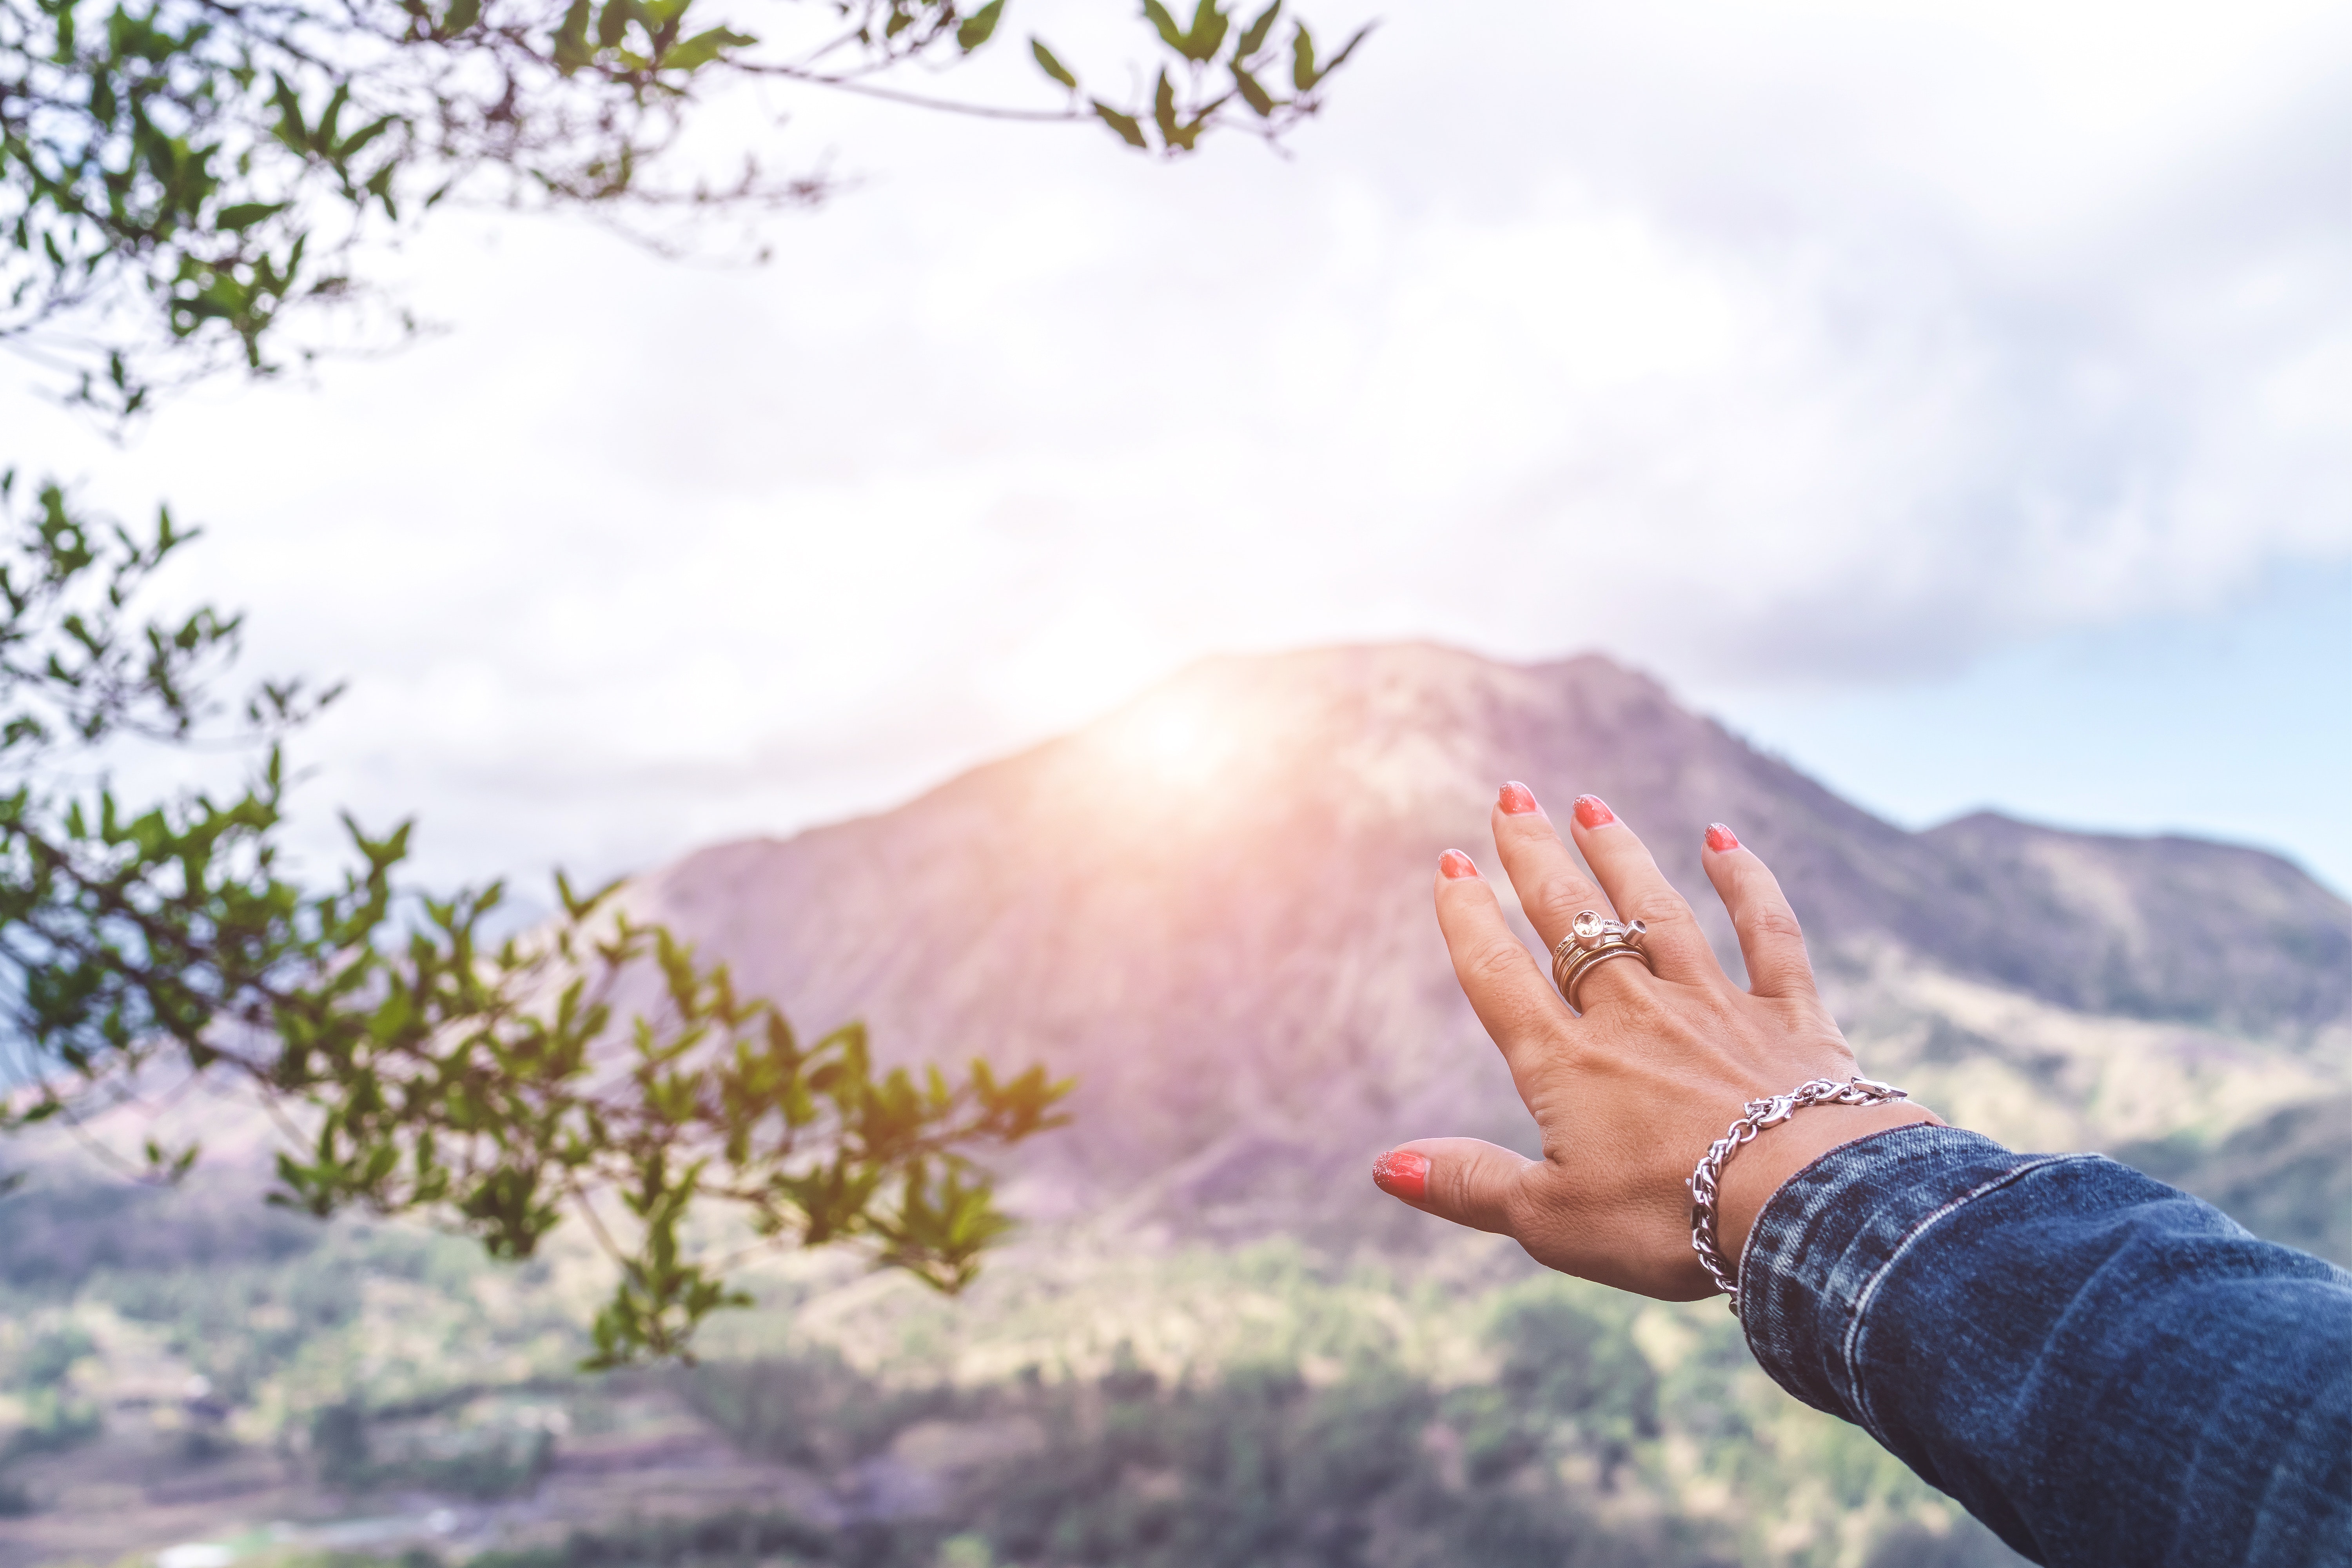
People in nature, photograph, sky, hand, sunlight, spring, cloud, photography, leaf, tree, summer, finger, gesture, flower, landscape, plant, stock photography, travel, leisure, mountain, vacation, happy, lens flare, wildflower, love